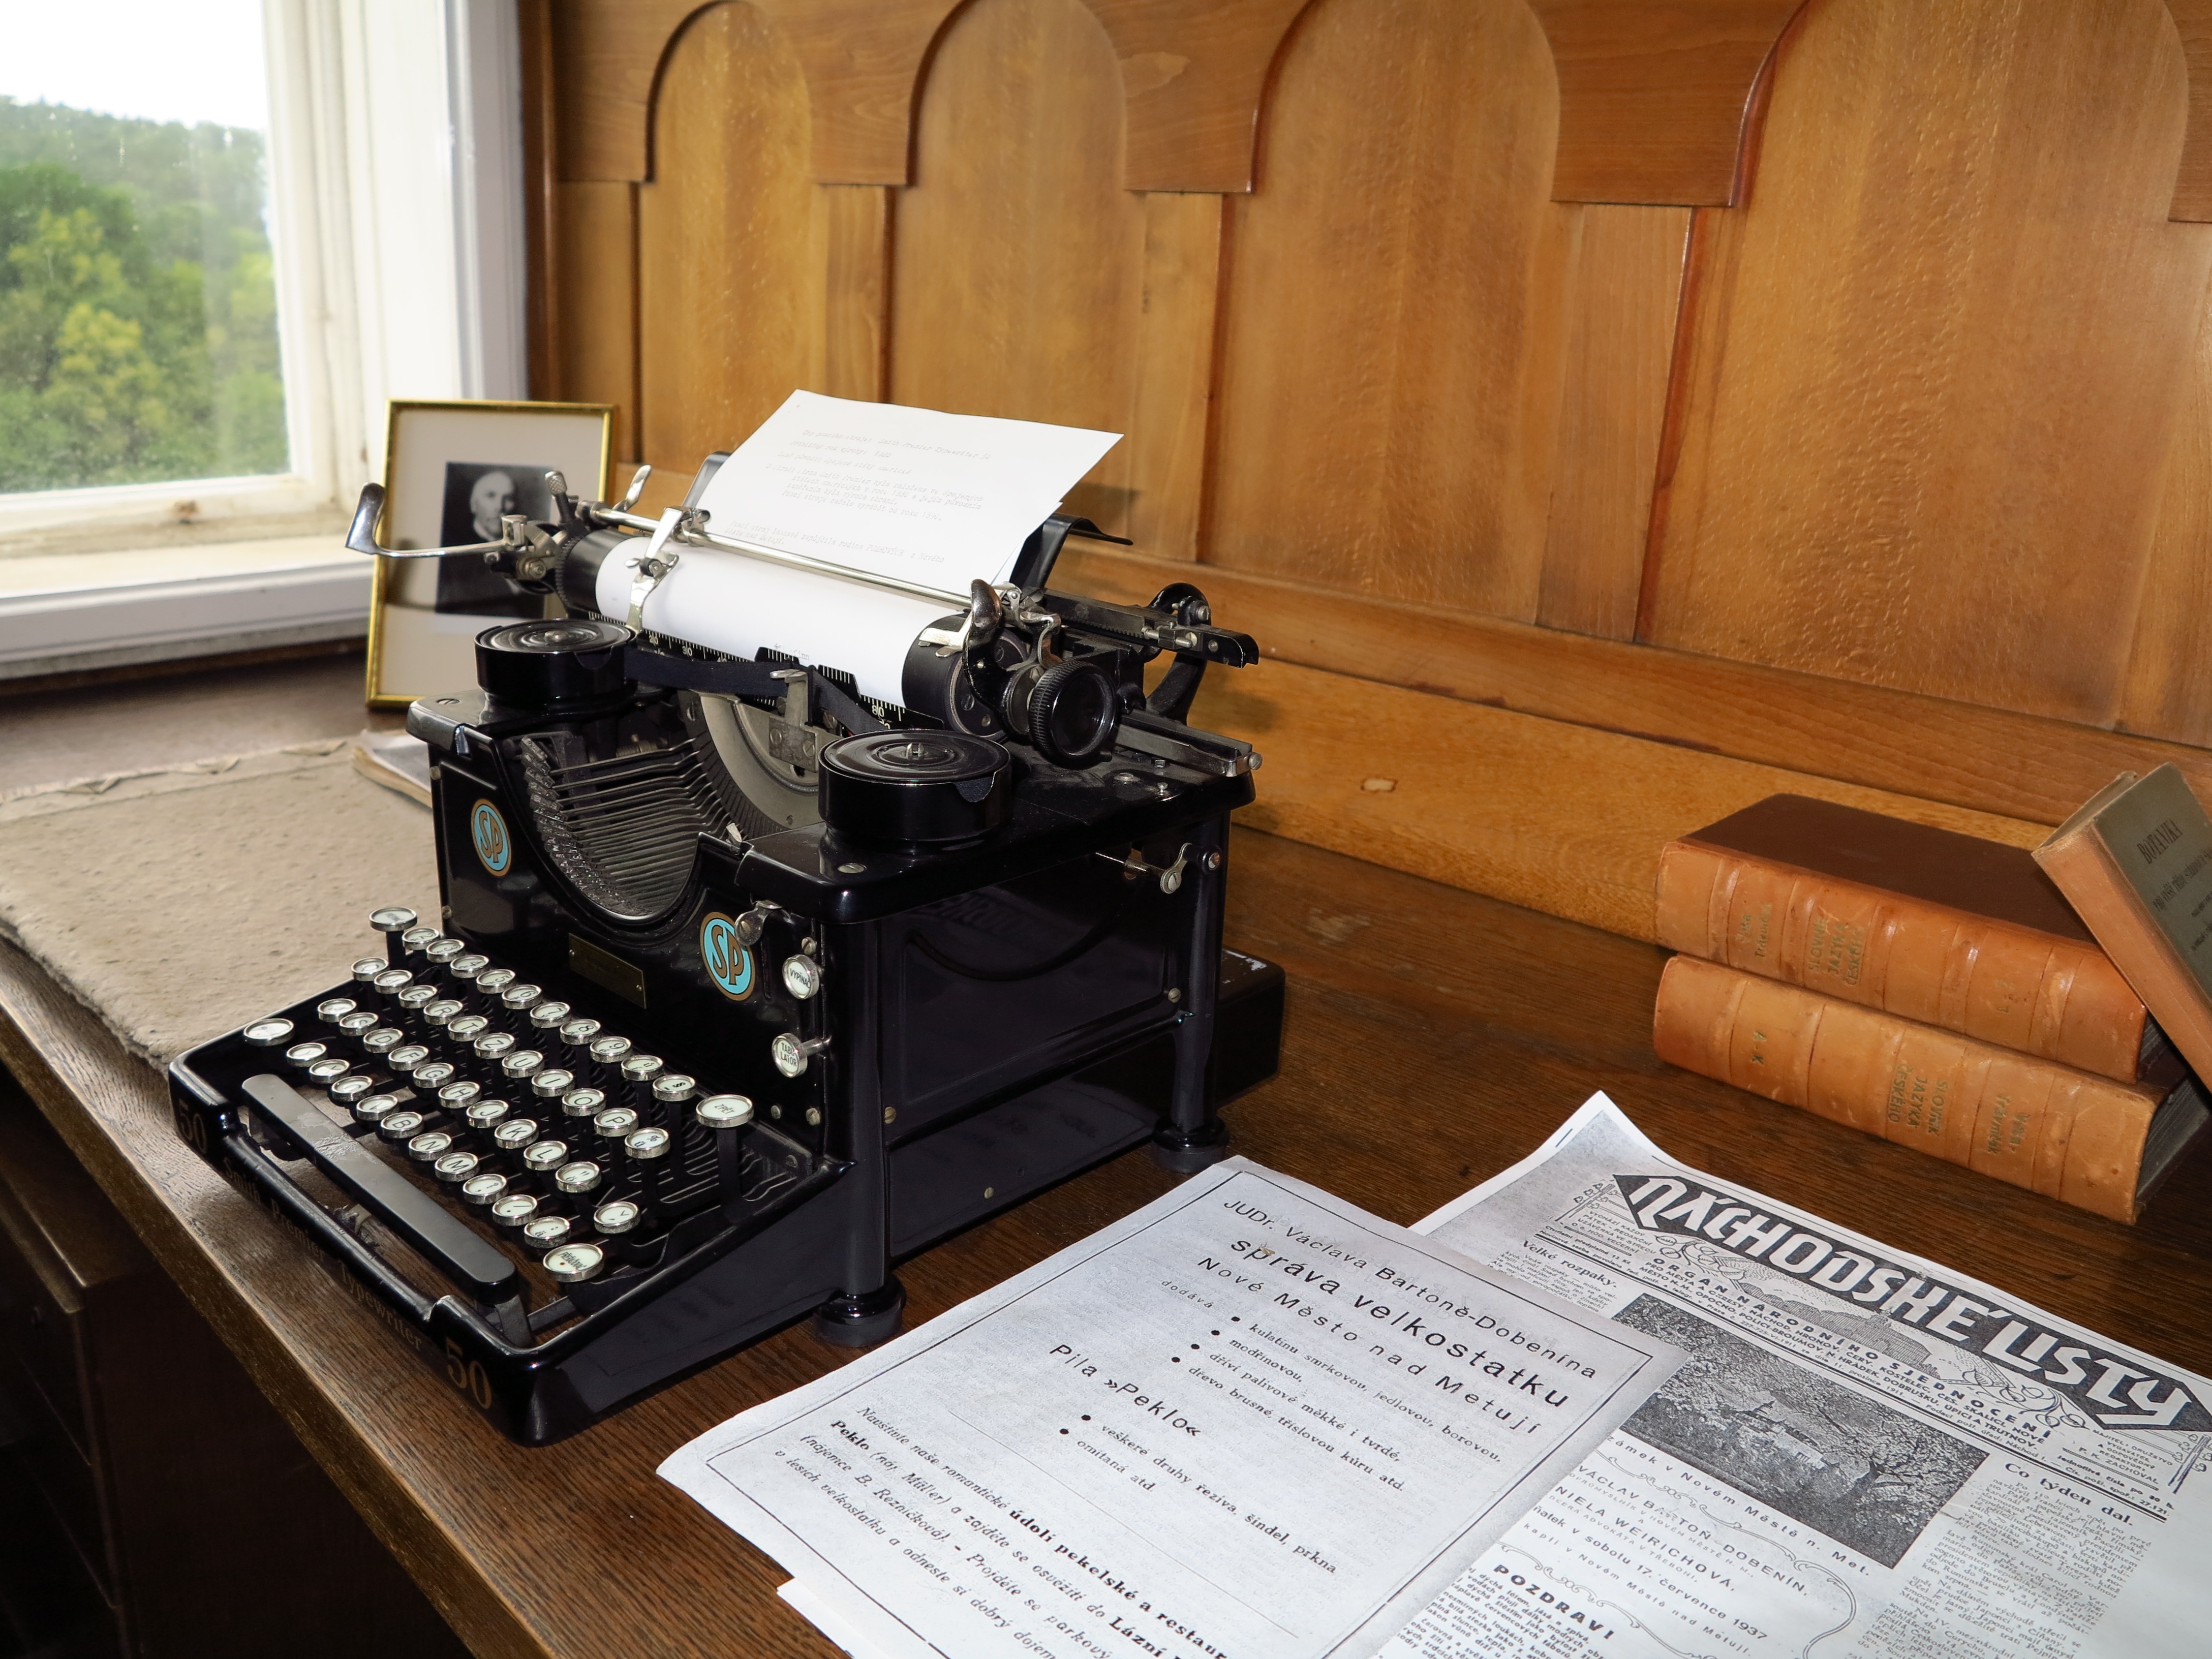
architecture, typewriter, castle, renaissance, nove mesto nad metuji, man made object, office equipment